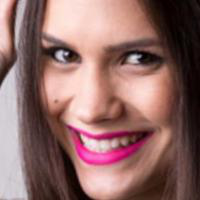
Age group: age 21-30